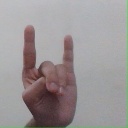
अक्षर: श